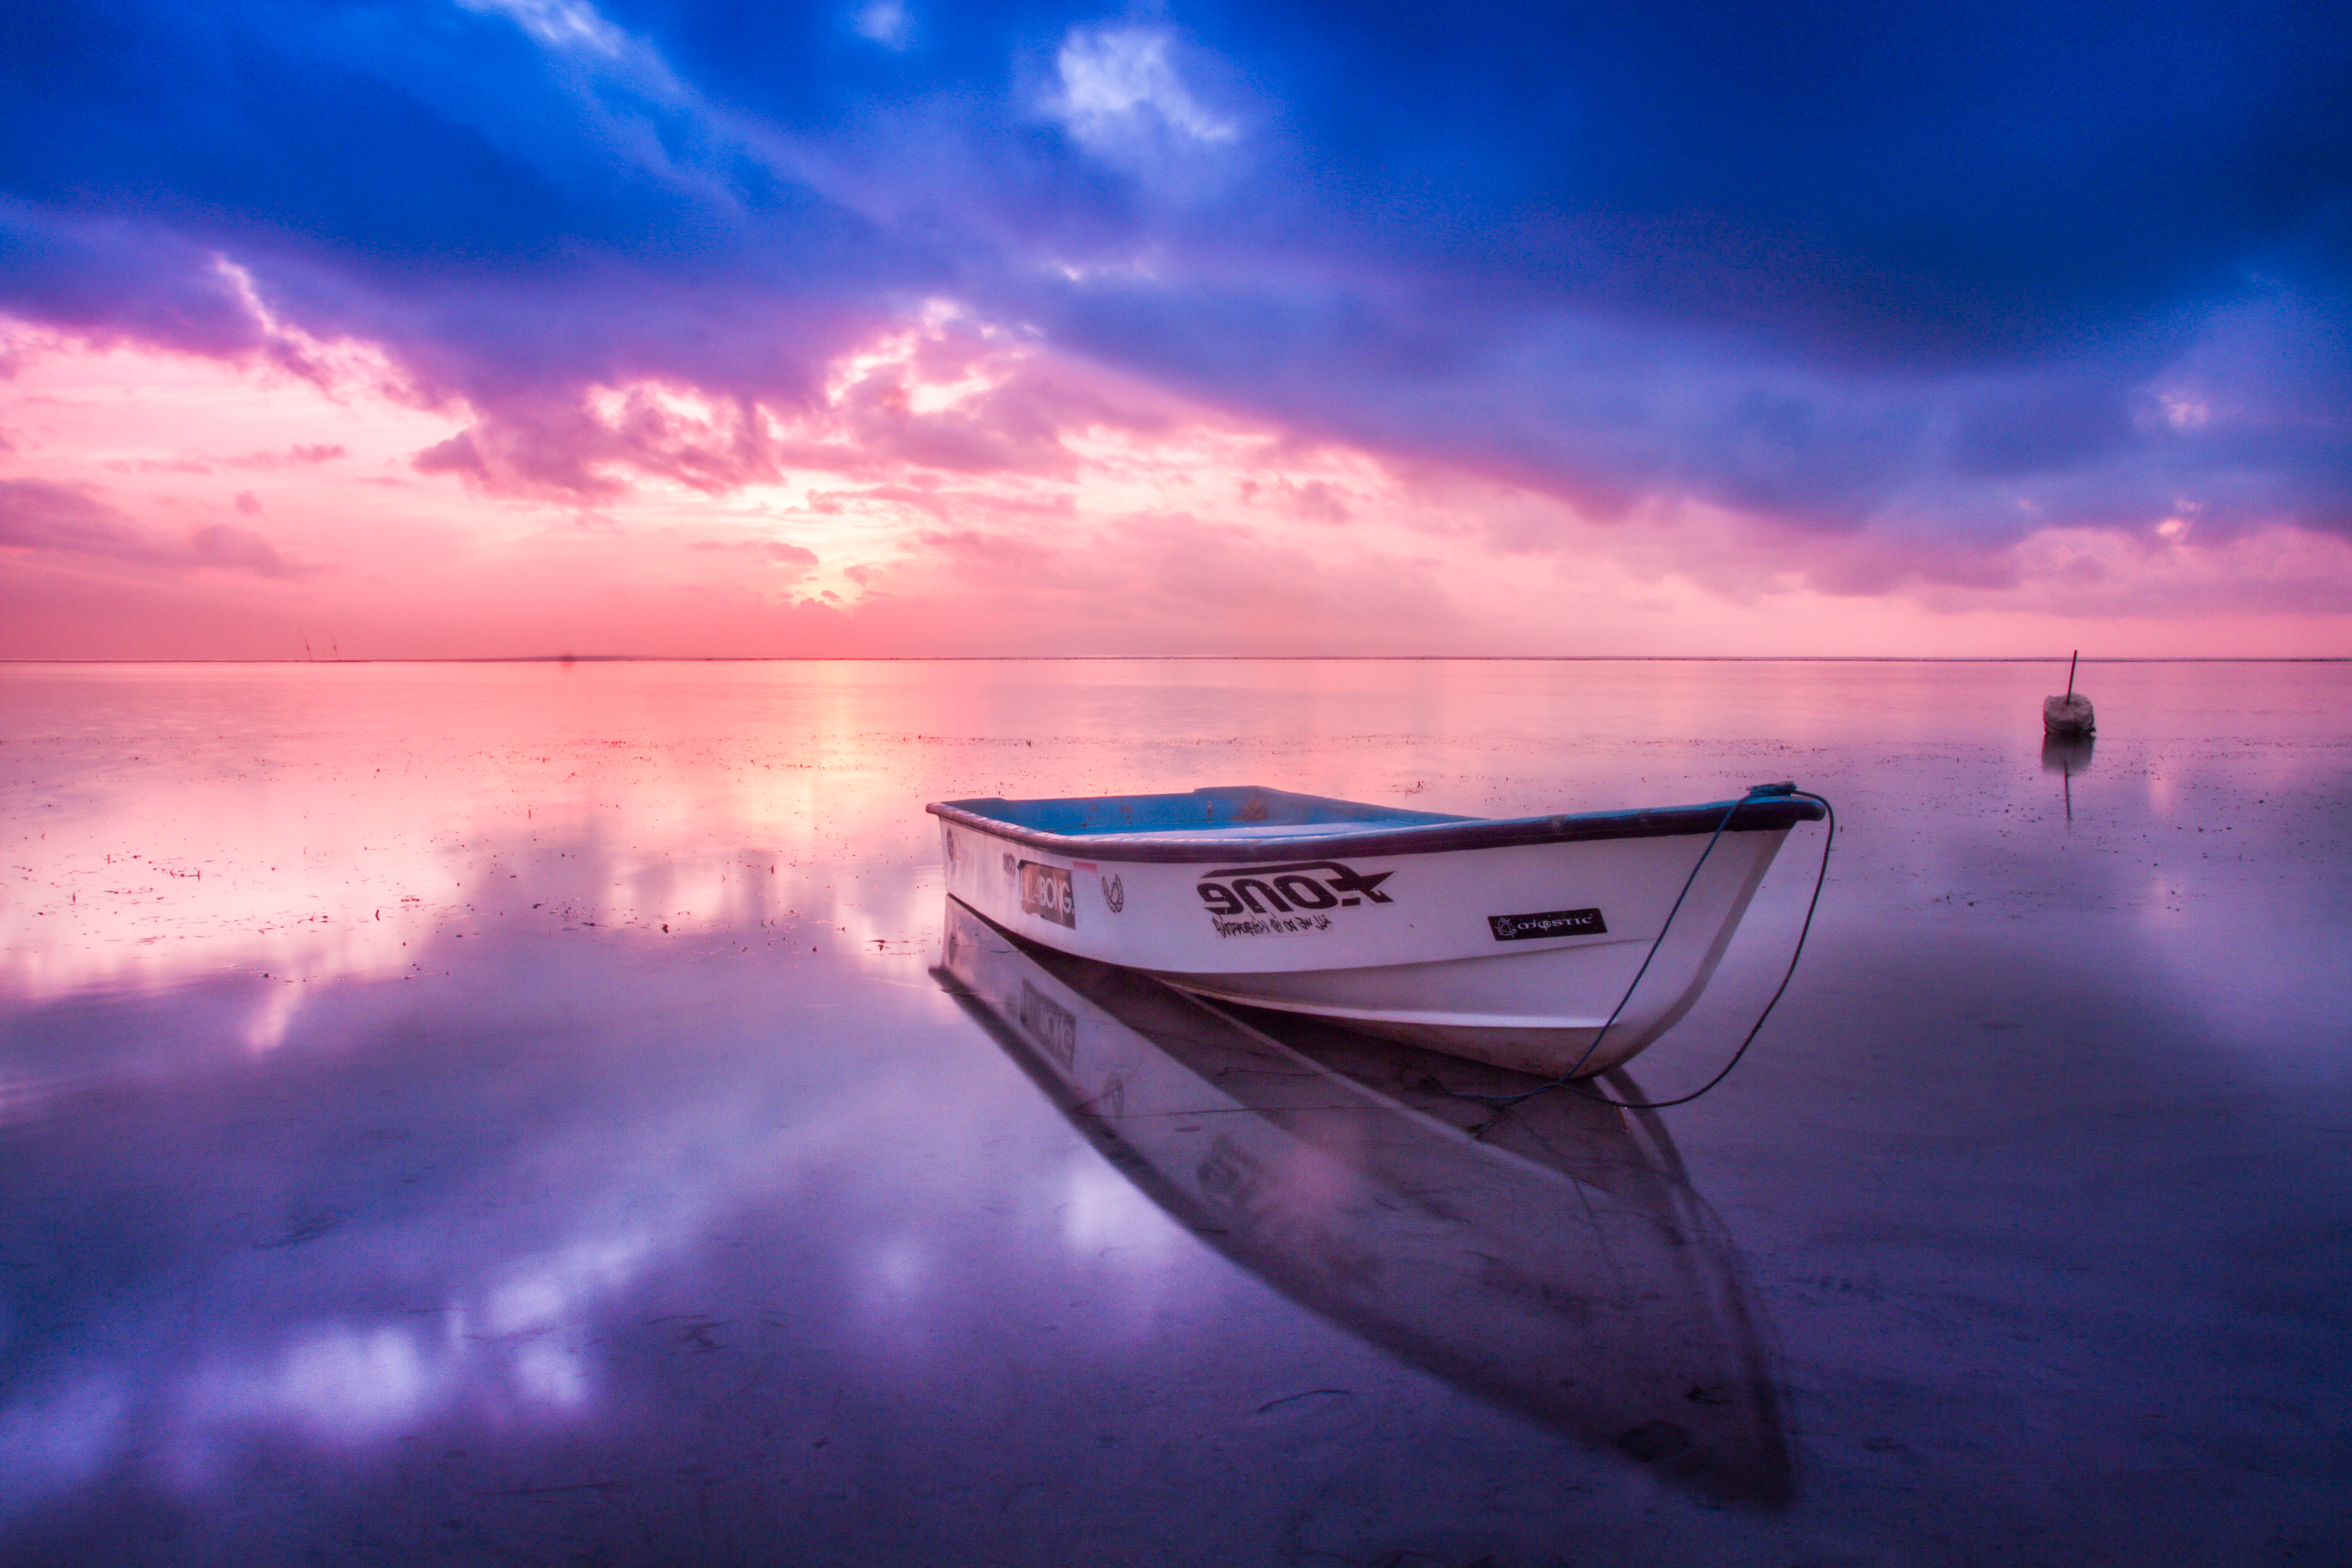
beach, sea, water, nature, sand, ocean, horizon, cloud, sky, sunrise, sunset, boat, morning, wave, dawn, atmosphere, dusk, evening, reflection, vehicle, seascape, seashore, watercraft, computer wallpaper, wind wave, watercraft rowing